Bourne Town Hall, Massachusetts

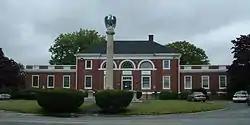

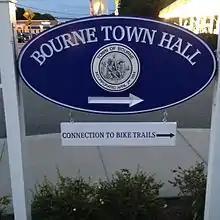
Town Hall sign

Bourne Town Hall is the town hall of Bourne, Massachusetts. It is located at 24 Perry Road in the Buzzards Bay section of the town. The two story Classical Revival brick building was built in 1914 to a design by architect James Purdon, and is the town's first and only purpose-built town hall. It was listed on the National Register of Historic Places in 2013.